317a and 317b mummies

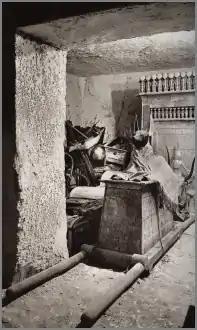
View of the treasury. The box numbered 317 is visible in the corner, to the left of the Anubis Shrine

The mummies were buried in Tutankhamun's tomb, in the north-eastern corner of the treasury. Their coffins were found in an open wooden box atop a stack of items that included ushabti shrines, boxes, and a model boat; beside them sat another miniature nested coffin set containing a lock of hair belonging to Tutankhamun's grandmother, Tiye. The box's lid was once tied and sealed but had been removed by robbers in antiquity, and was placed behind the neighbouring box.